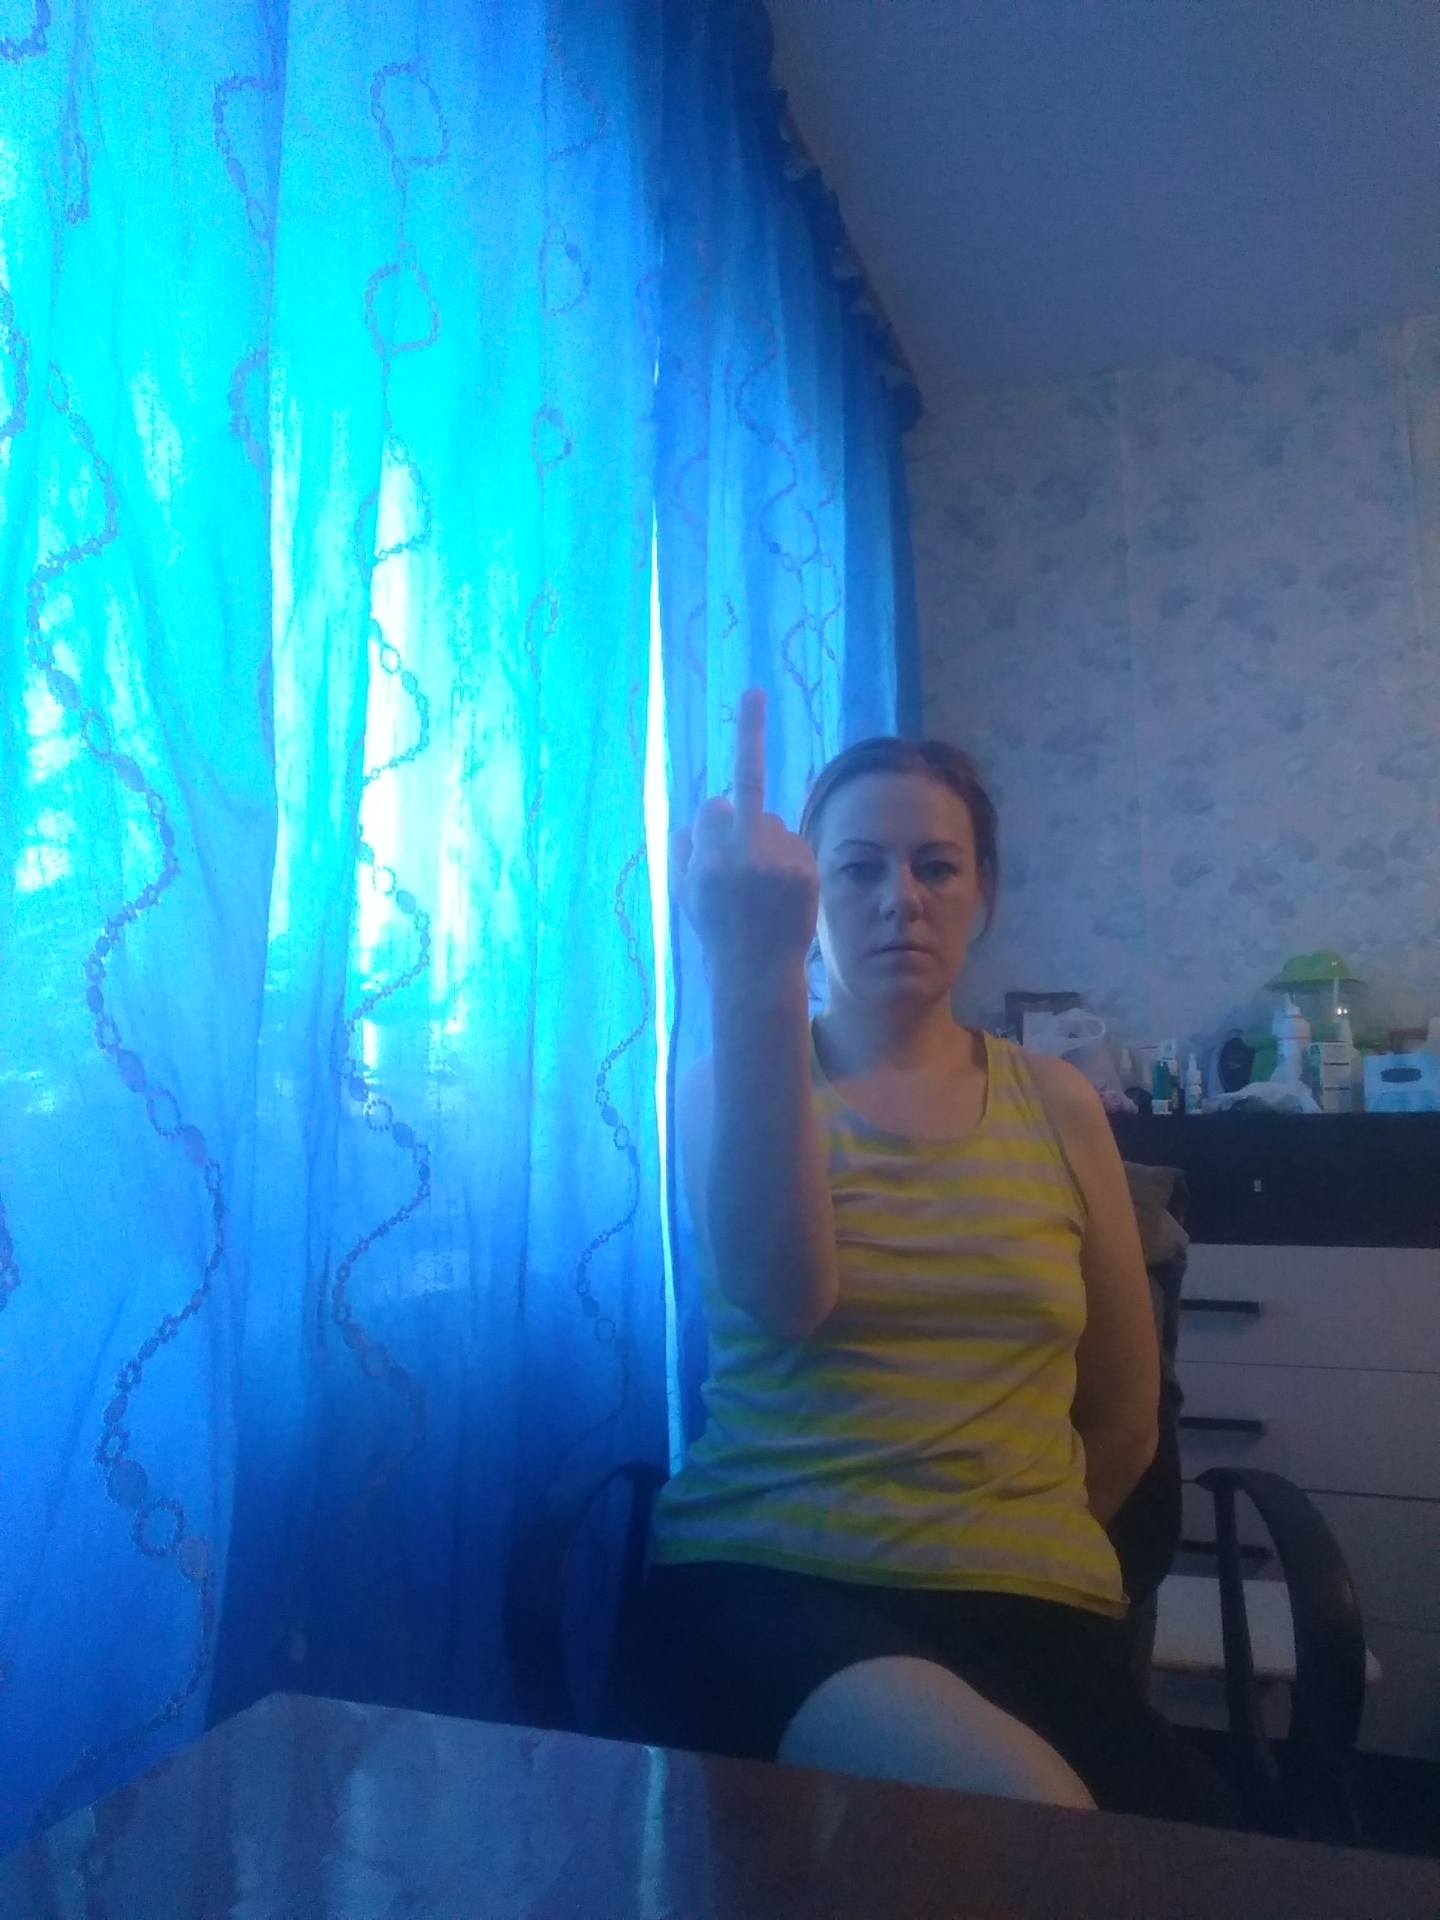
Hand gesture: middle_finger